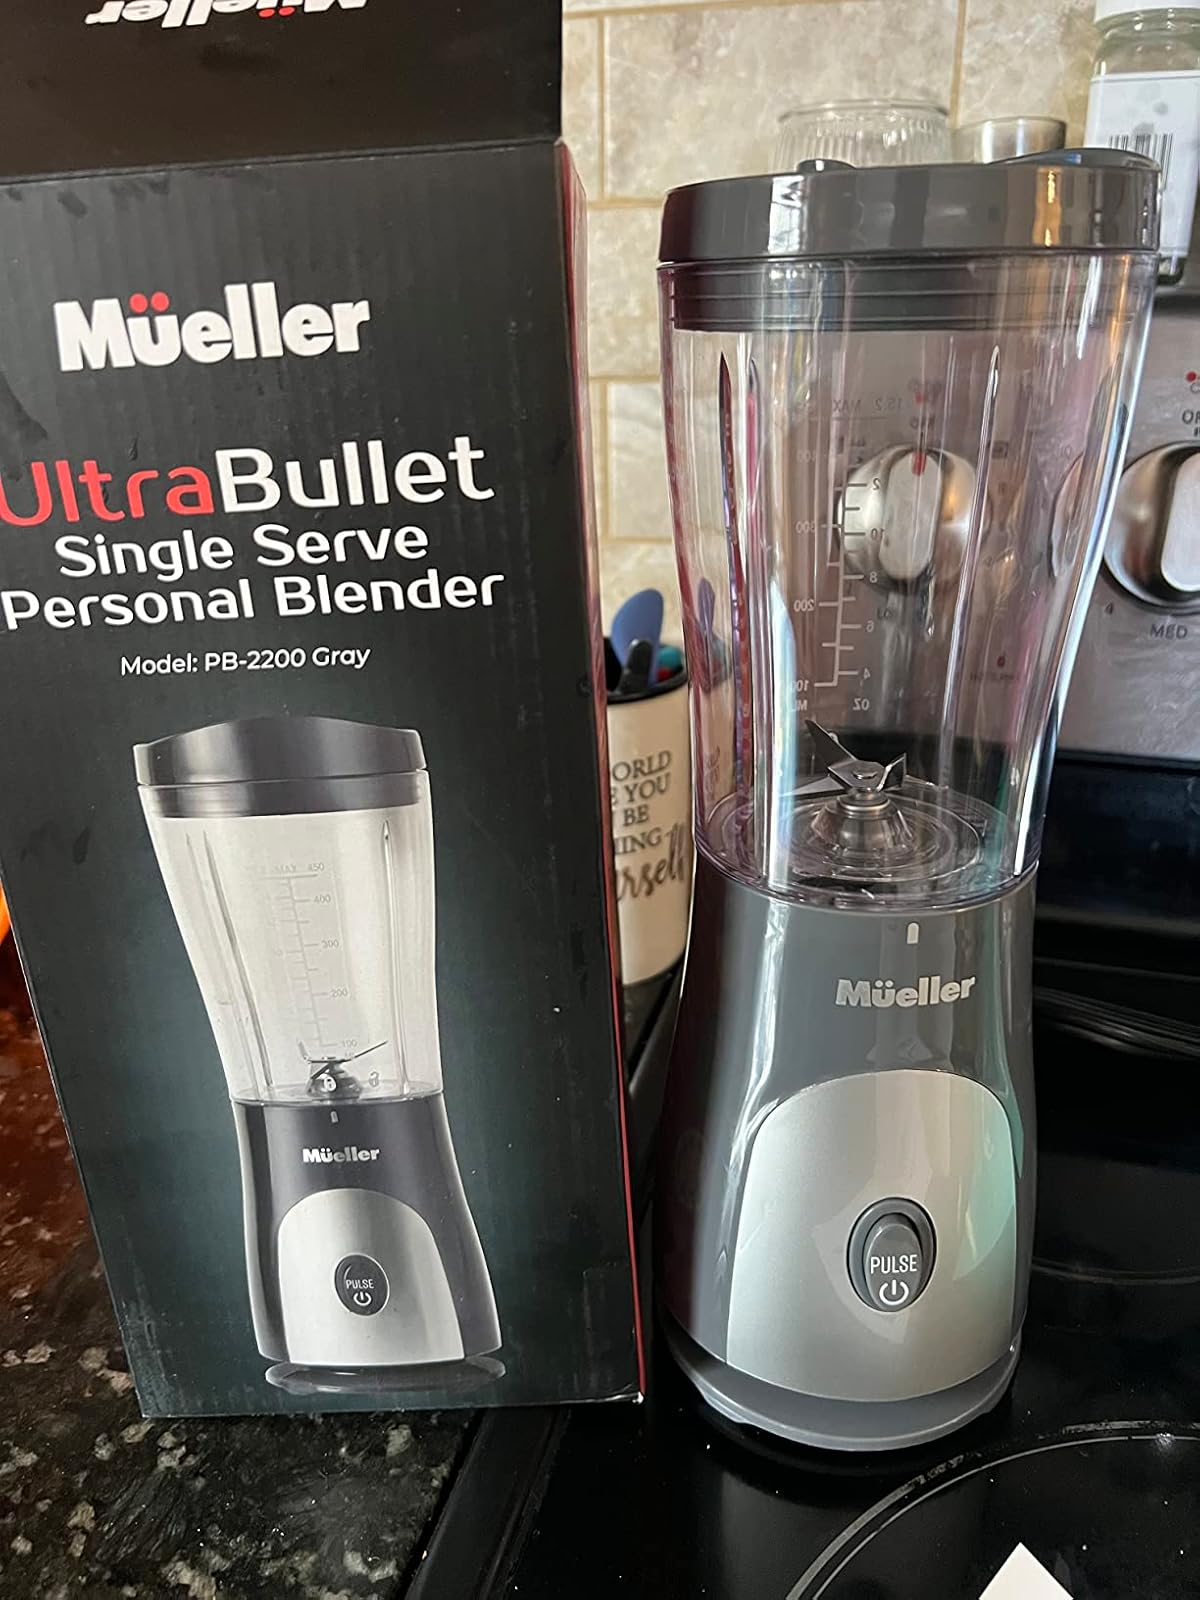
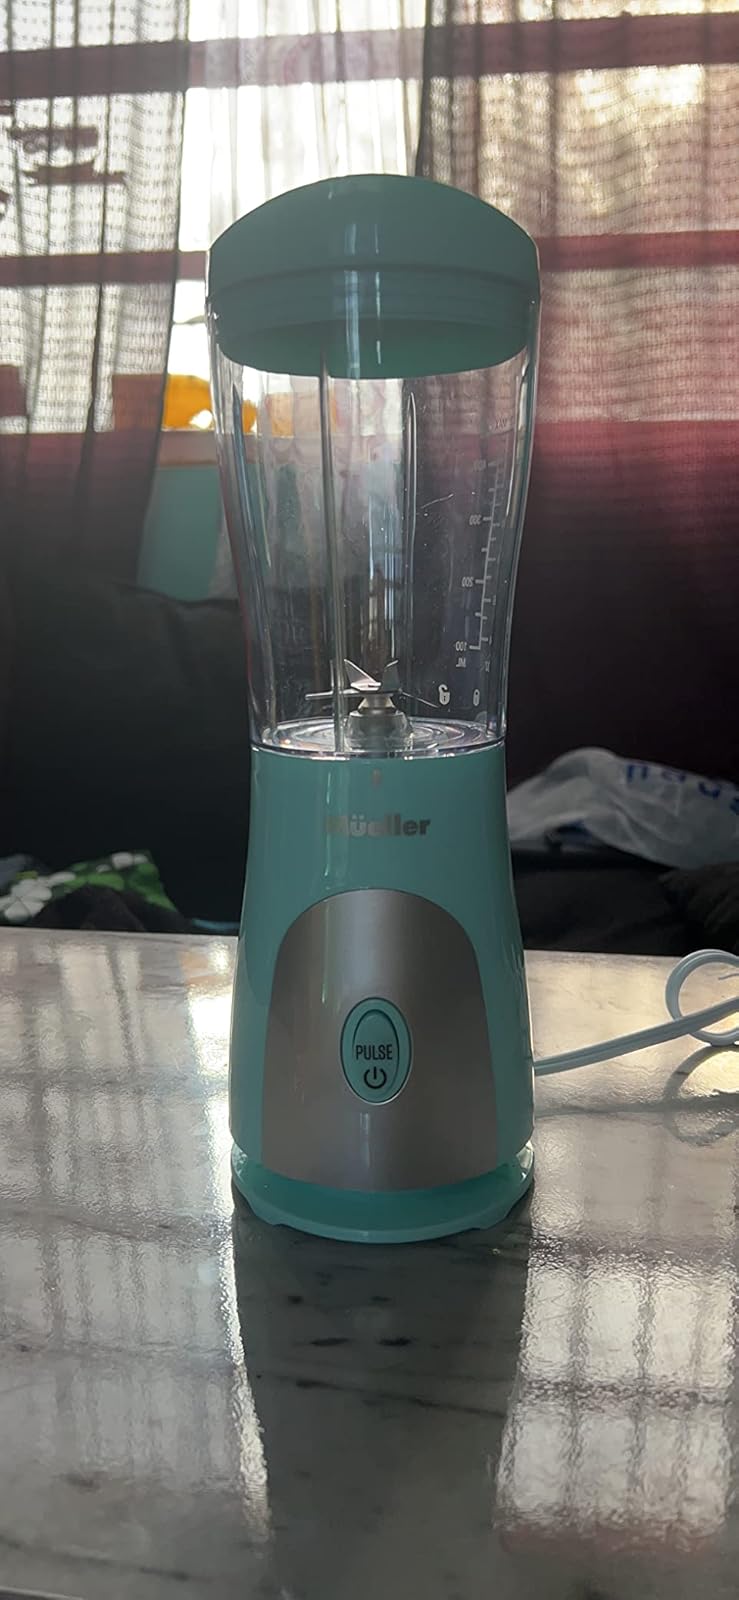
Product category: items_blender
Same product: no